Page Corps

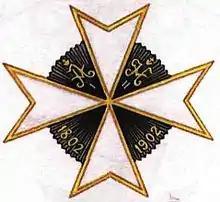
Emblem of the Page Corps

The Page Corps was founded in 1759 in Saint Petersburg as a school for teaching and training pages and chamber pages. In light of the need for properly trained officers for the Guard units, the Page Corps was reorganized in 1802 into an educational establishment similar to cadet schools. It would accept the sons of the hereditary nobility of Russian lands, and the sons of at least Lieutenant Generals/Vice Admirals or grandsons of full Generals/Admirals.